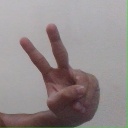
अक्षर: ऐ